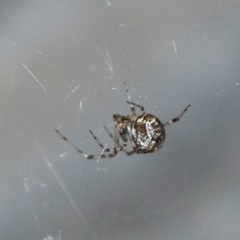
Species: Parasteatoda_tepidariorum